Parish Church of San Giorgio di Valpolicella

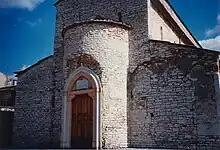
Western facade of the church, probably dating from the Lombard period

As evidence of the Lombard period, in addition to the already mentioned ciborium, it is assumed that the facade wall also remains. Analysis of the latter has suggested that at that time the plan of the building must have had an almost square shape facing east.